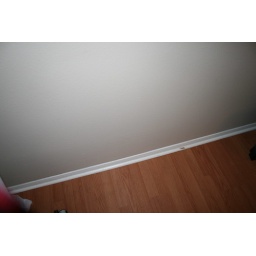
Master bedroom - wall to the R of entrance as walk in